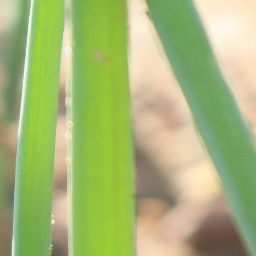
Label: healthy